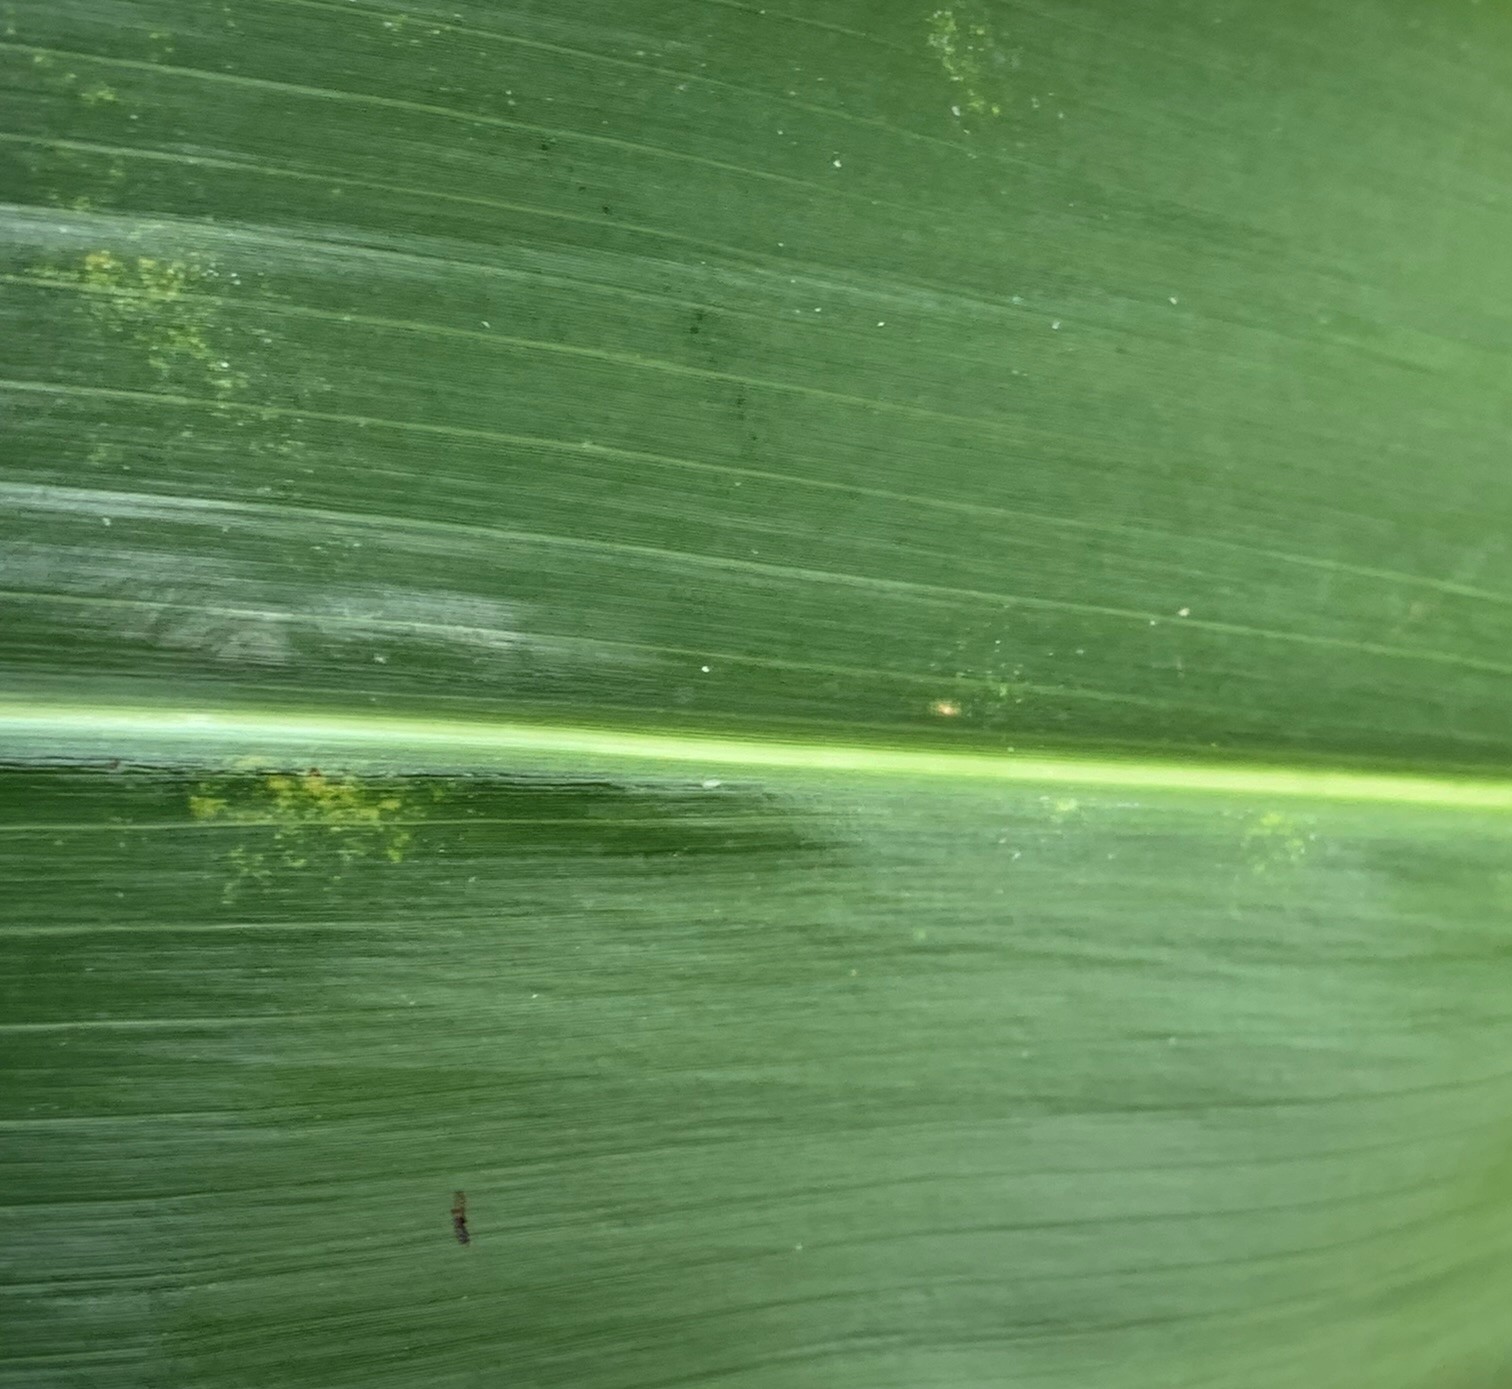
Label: Healthy